Graziella Concas

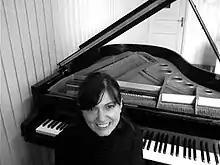
Graziella Concas (2005)

She started studying piano at the age of five. Later she studied piano under Franca Zinghinì-Spinnicchia at the Catania Musical Institute ‘Vincenzo Bellini’, and composition under Angela Giuffrida. She later studied with Sergio Perticaroli, Agatella Catania, Aldo Ciccolini, Vera Gornostayeva and Boris Petrushansky.